Frans Francken the Younger

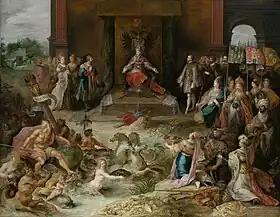
"Allegory on Emperor Charles V's abdication in Brussels"

Frans Francken the Younger likely first worked in the family workshop before he became an independent master in the Antwerp Guild of Saint Luke in 1605. He was deacon of the Guild in 1616. Francken's talent was recognised from an early age. He became a very successful artist and operated a large workshop which made many copies of his original compositions. Already in 1607 he was able to buy a house in the city centre where he established his residence and workshop.